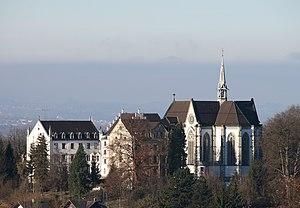
Brégence est le chef-lieu du Vorarlberg, province la plus à l'ouest de l'Autriche. Sa superficie est de 29,50 km², elle abrite 28 952 habitants et est la 3ᵉ plus grande ville du Vorarlberg après Dornbirn et Feldkirch. Elle se situe sur la rive droite du lac de Constance, au pied de la montagne Pfänder.